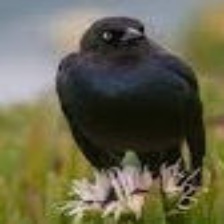
Species: BREWERS BLACKBIRD
Scientific name: EUPHAGUS CYANOCEPHALUS